Rideau Hall

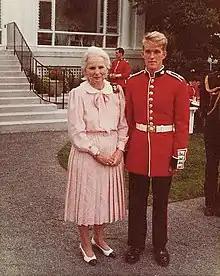
Governor General Jeanne Sauvé hosting a garden party outside Rideau Hall in 1985

At the end of the global war, the first peacetime ball at Rideau Hall was held for President of the United States Dwight D. Eisenhower, after which life within the household returned to normal. The transition from war to peace was marked by the appointment as governor general of the Viscount Alexander, whose son, Brian, reportedly used the portraits of former governors general throughout the hall as targets for his water pistol. During Alexander's tenure, Government House's first post-war Canadian royal visitors were the heiress presumptive to the throne, Princess Elizabeth, Duchess of Edinburgh (later Queen Elizabeth II), and her husband, Philip, Duke of Edinburgh, who came in late 1951 and, amongst other activities, took part in a square dance in the ballroom (replete with checked shirts). Churchill, once again Prime Minister of the United Kingdom, returned to Rideau Hall in January of the next year, where, sprawled on a sofa with a cigar in one hand and a brandy in the other, he persuaded Alexander to join the British Cabinet.